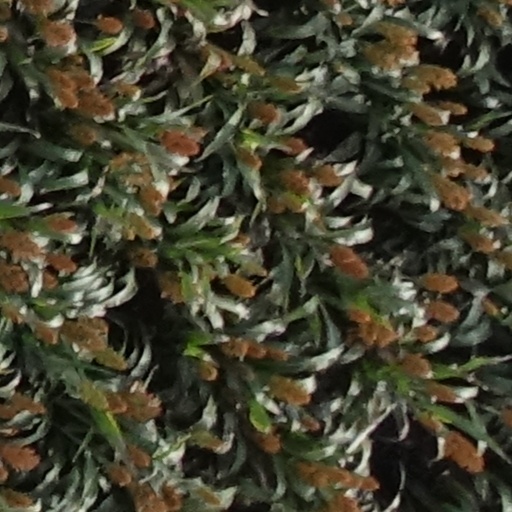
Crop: sorghum